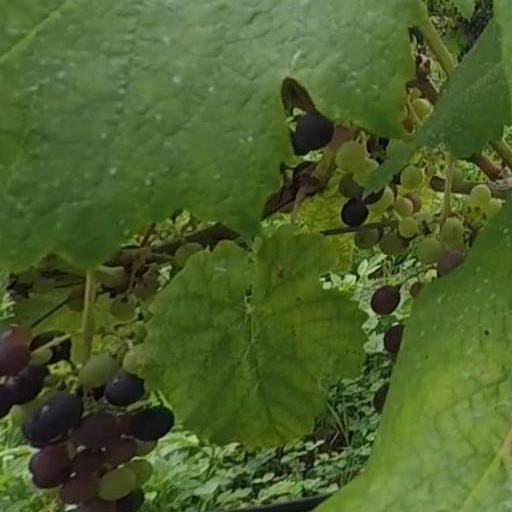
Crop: grape